John Somers (courtier)

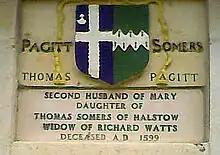
Plaque at the Richard Watts Almshouse

As a diplomat, Somers worked as a secretary for Nicholas Wotton in Paris in 1554, and was available to tutor Wotton's guests in the French language. Wotton sent Somers to report to Mary I of England in March 1557 and ask for funds.